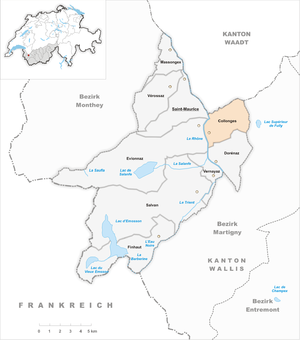
Collonges est une commune suisse du canton du Valais, située dans le district de Saint-Maurice.